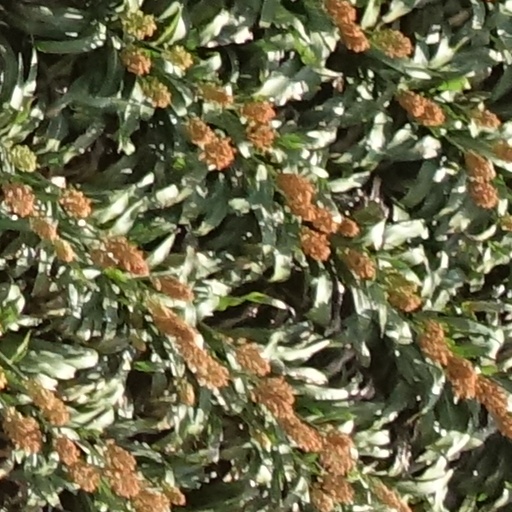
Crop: sorghum